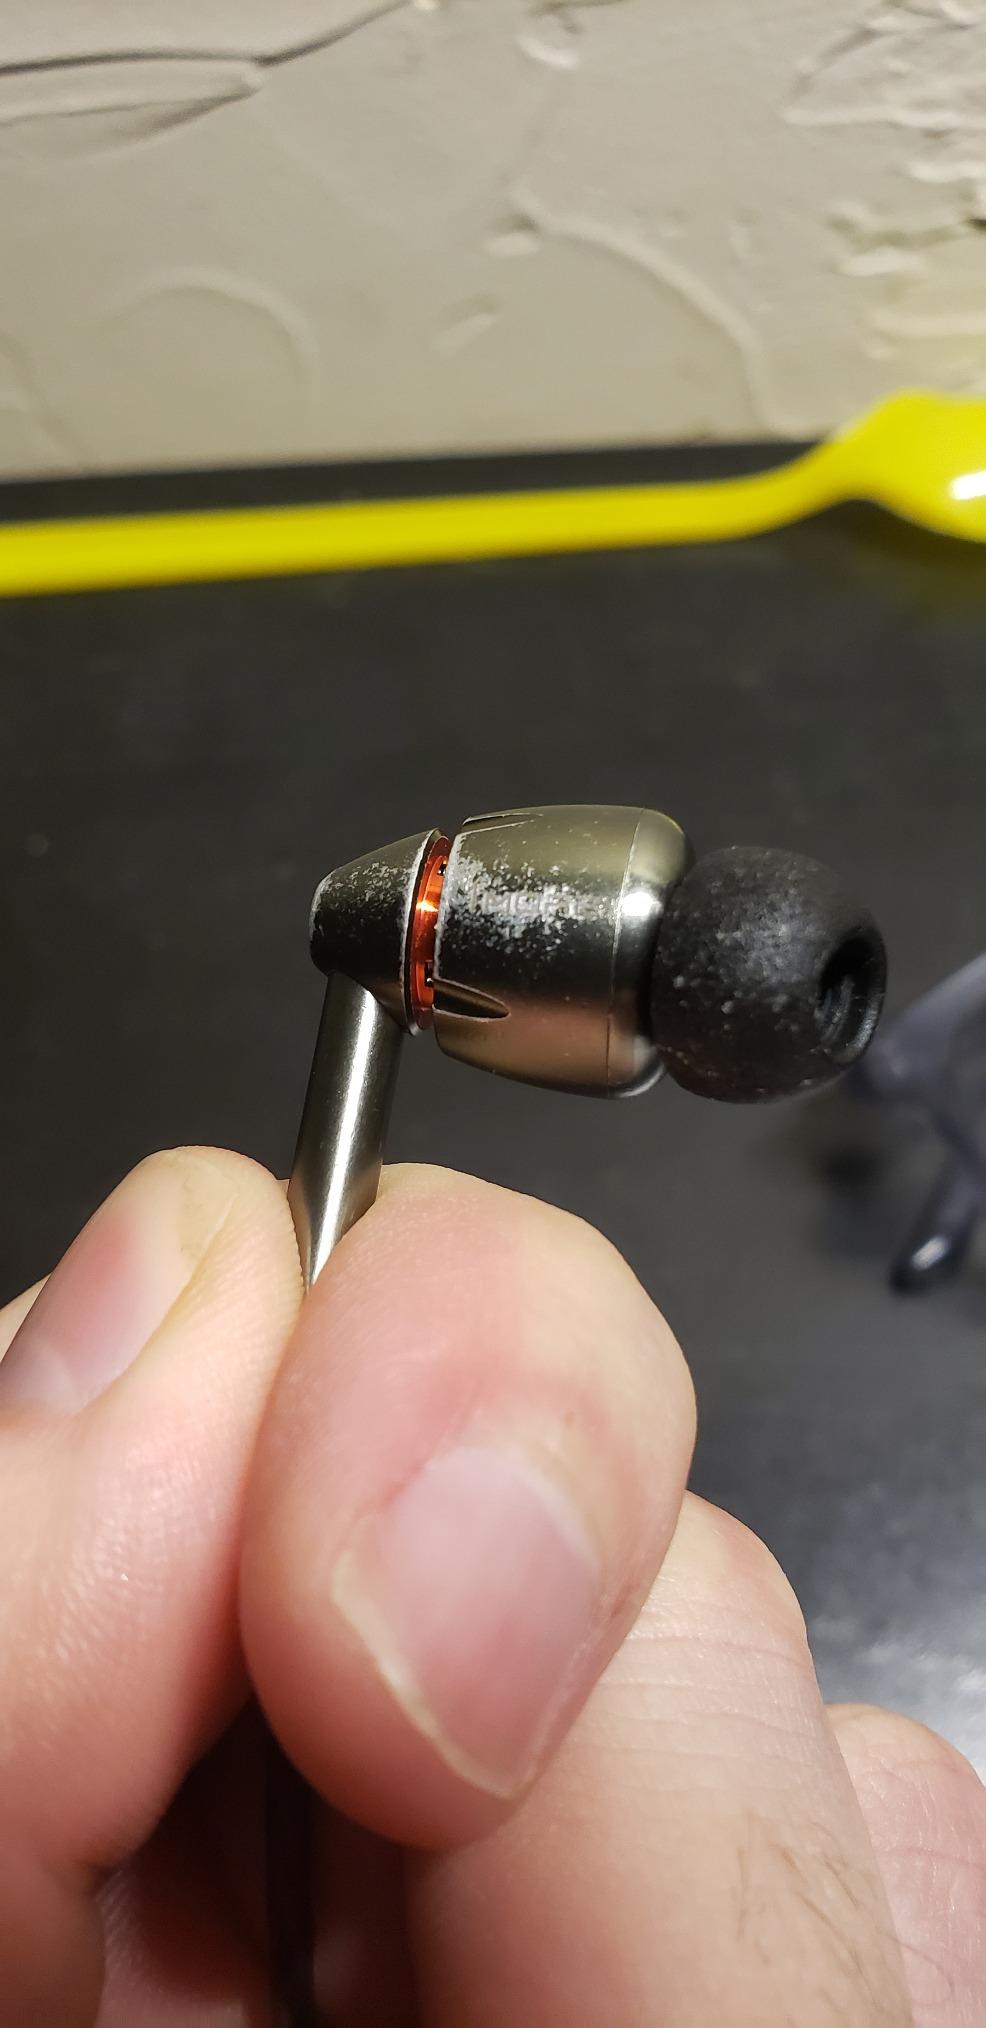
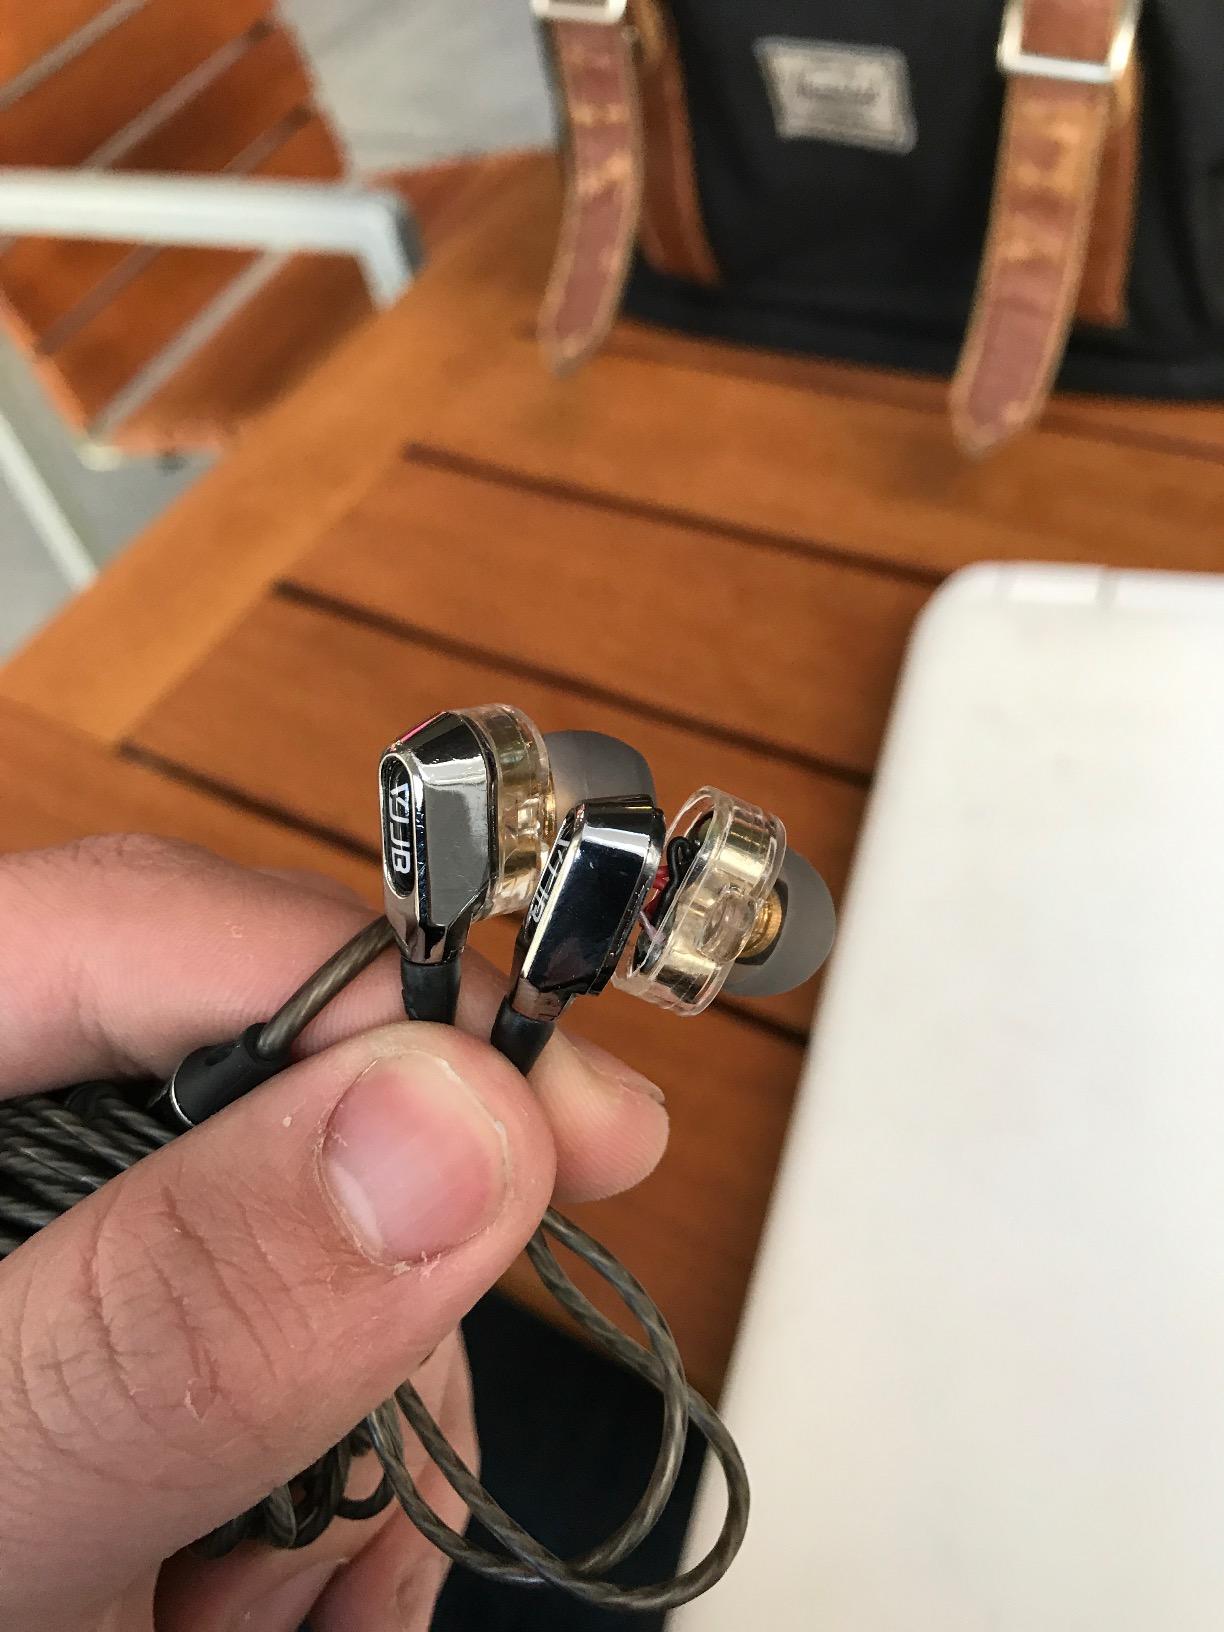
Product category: headphones
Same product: no